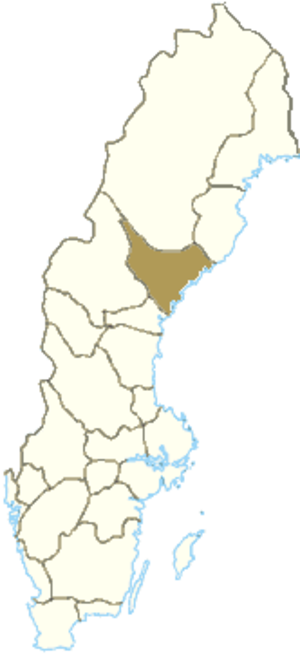
Ångermanland
Ångermanland i Sverige.
Ångermanland er en provins i amtet Västernorrlands län i det nordlige Sverige. De største byer er Örnsköldsvik, Härnösand og Kramfors.